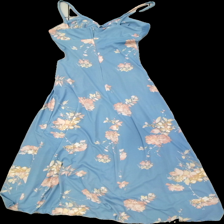
View: back
Type: Dress
Category: Ladies
Brand: H&M
Colors: Blue, Beige, Pink
Material: 1000% poly
Pattern: Floral print
Cut: Regular
Size: 36
Stains: Minor
Price range: 50-100
Recommended usage: Reuse
Comment: vintage